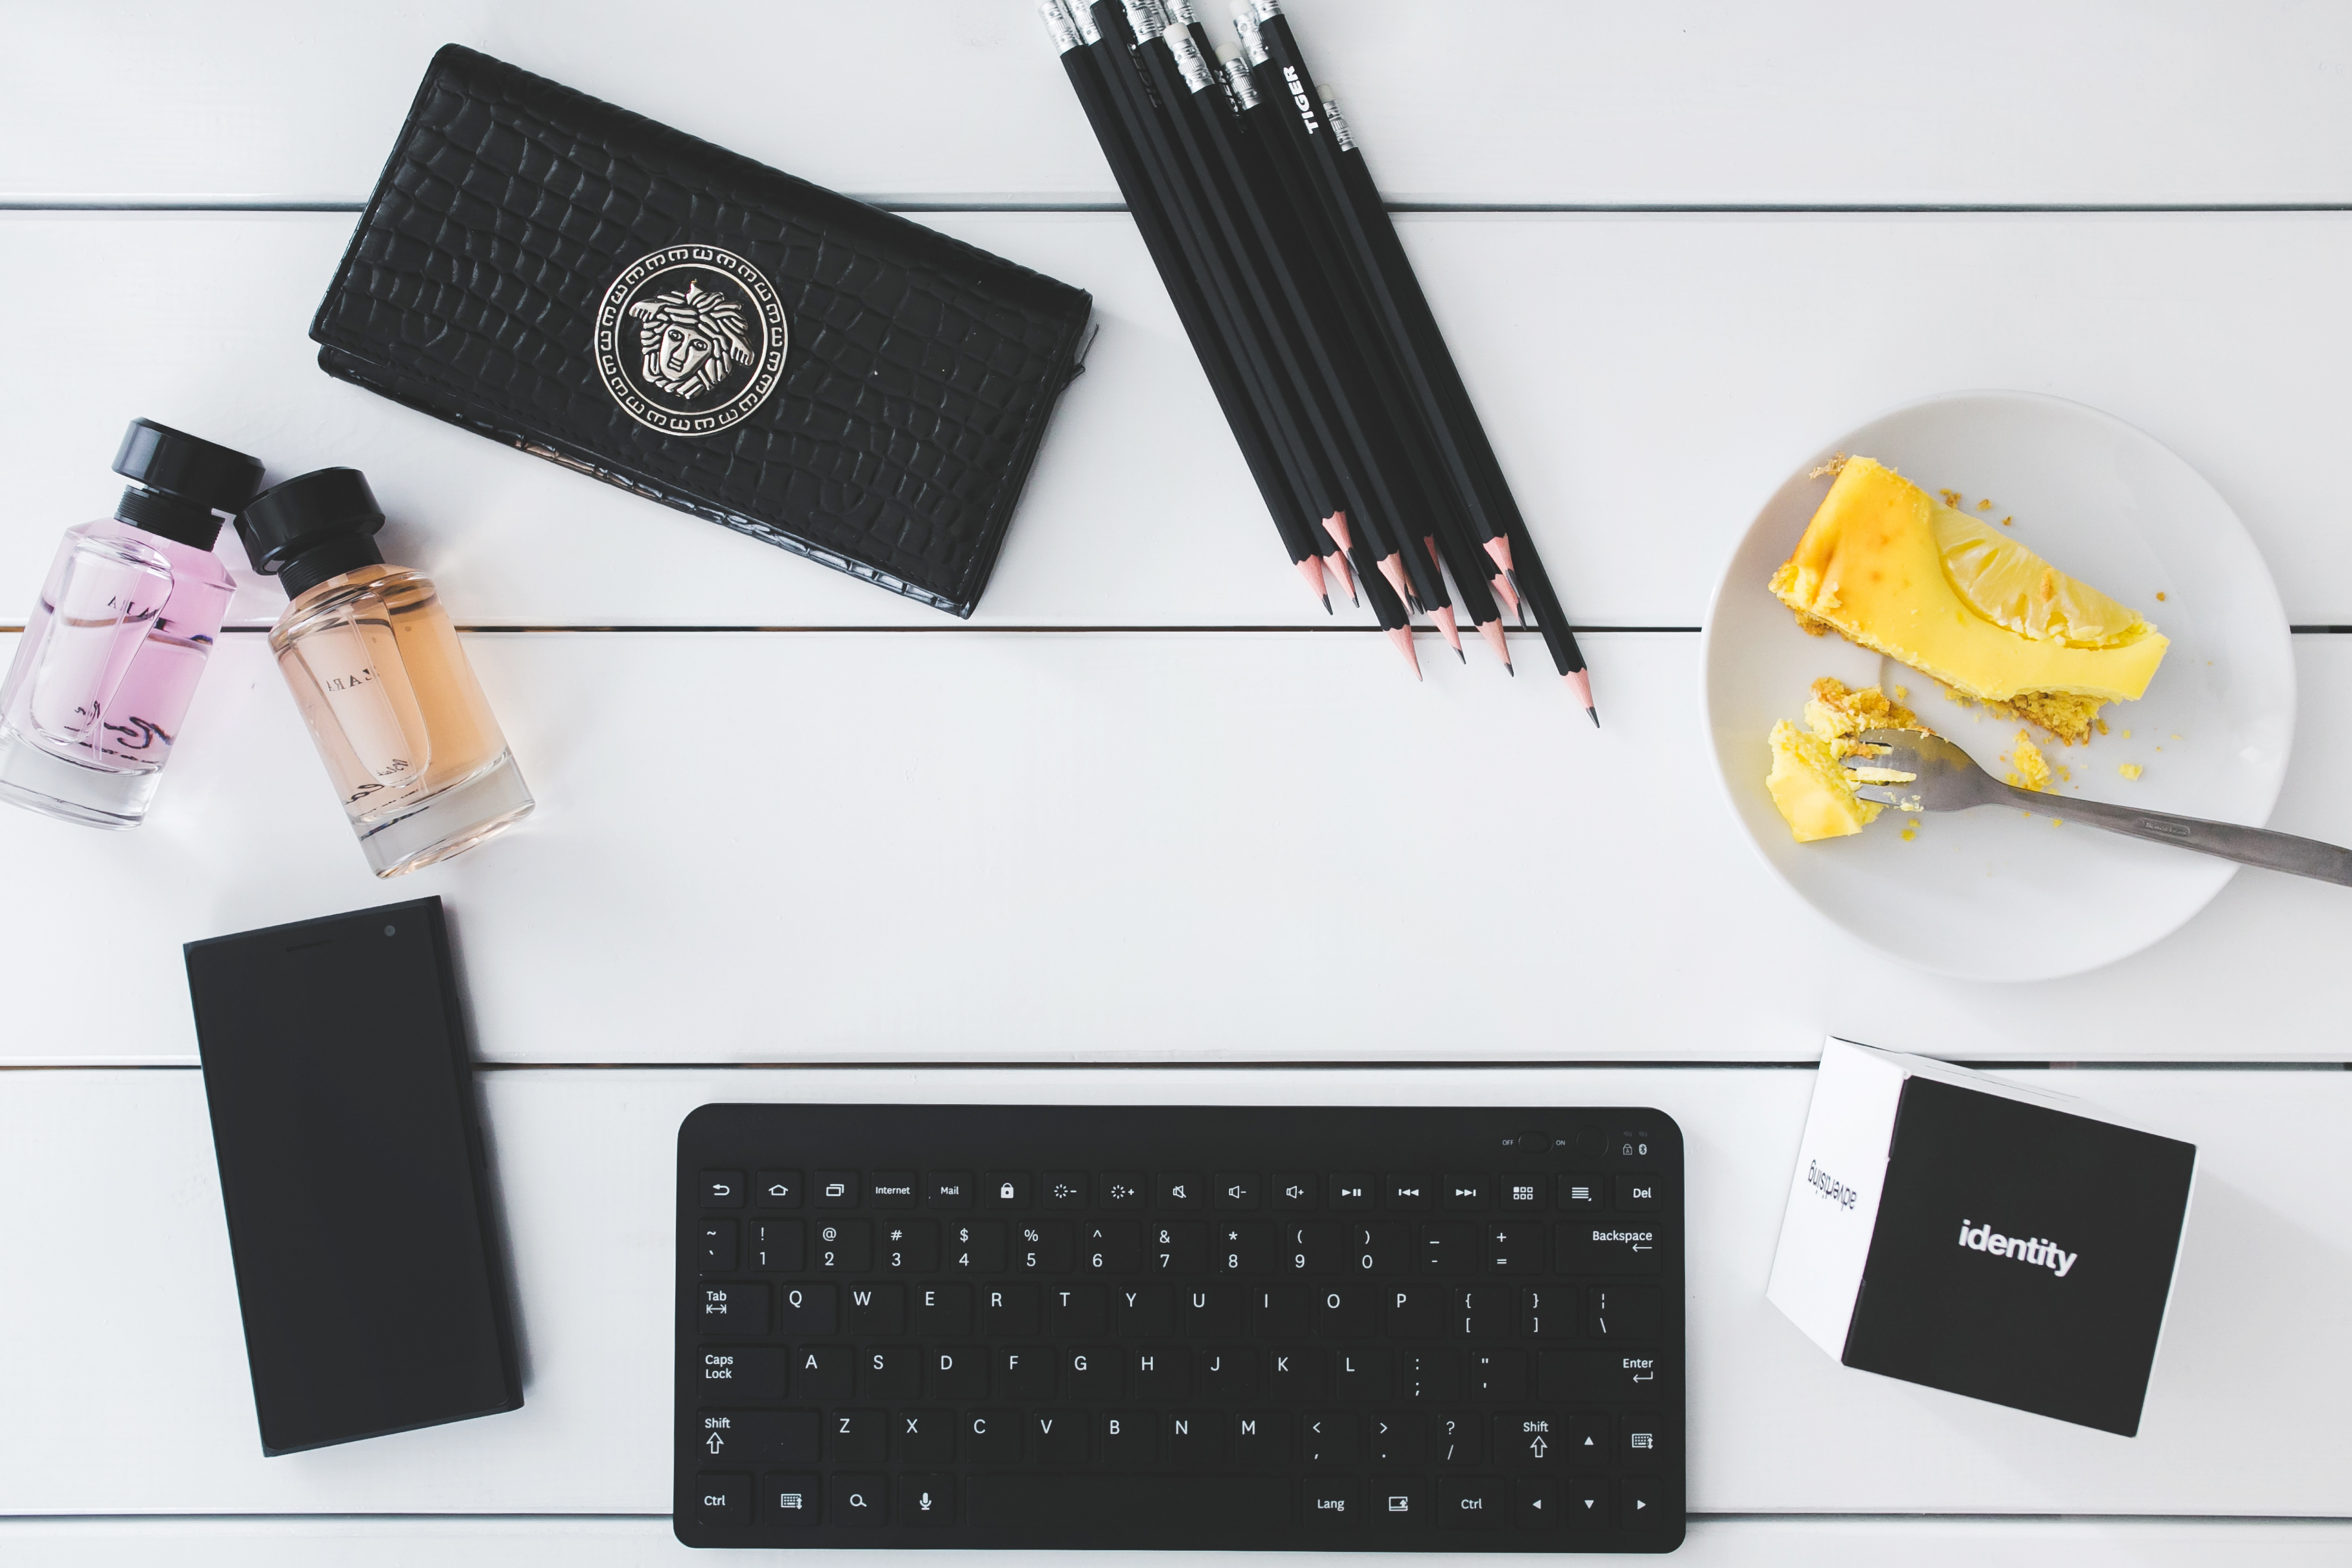
desk, smartphone, keyboard, technology, workspace, office, cake, brand, product, eye, pencils